Mick Clavan

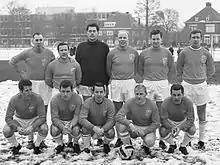

After retiring, Clavan managed amateur team Ooievaars. On 11 July 1983, he died as a result of a heart attack. He was 54 years old.